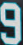
Number: 9